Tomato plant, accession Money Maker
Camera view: bottom (45 deg); turntable rotation: 60 degrees
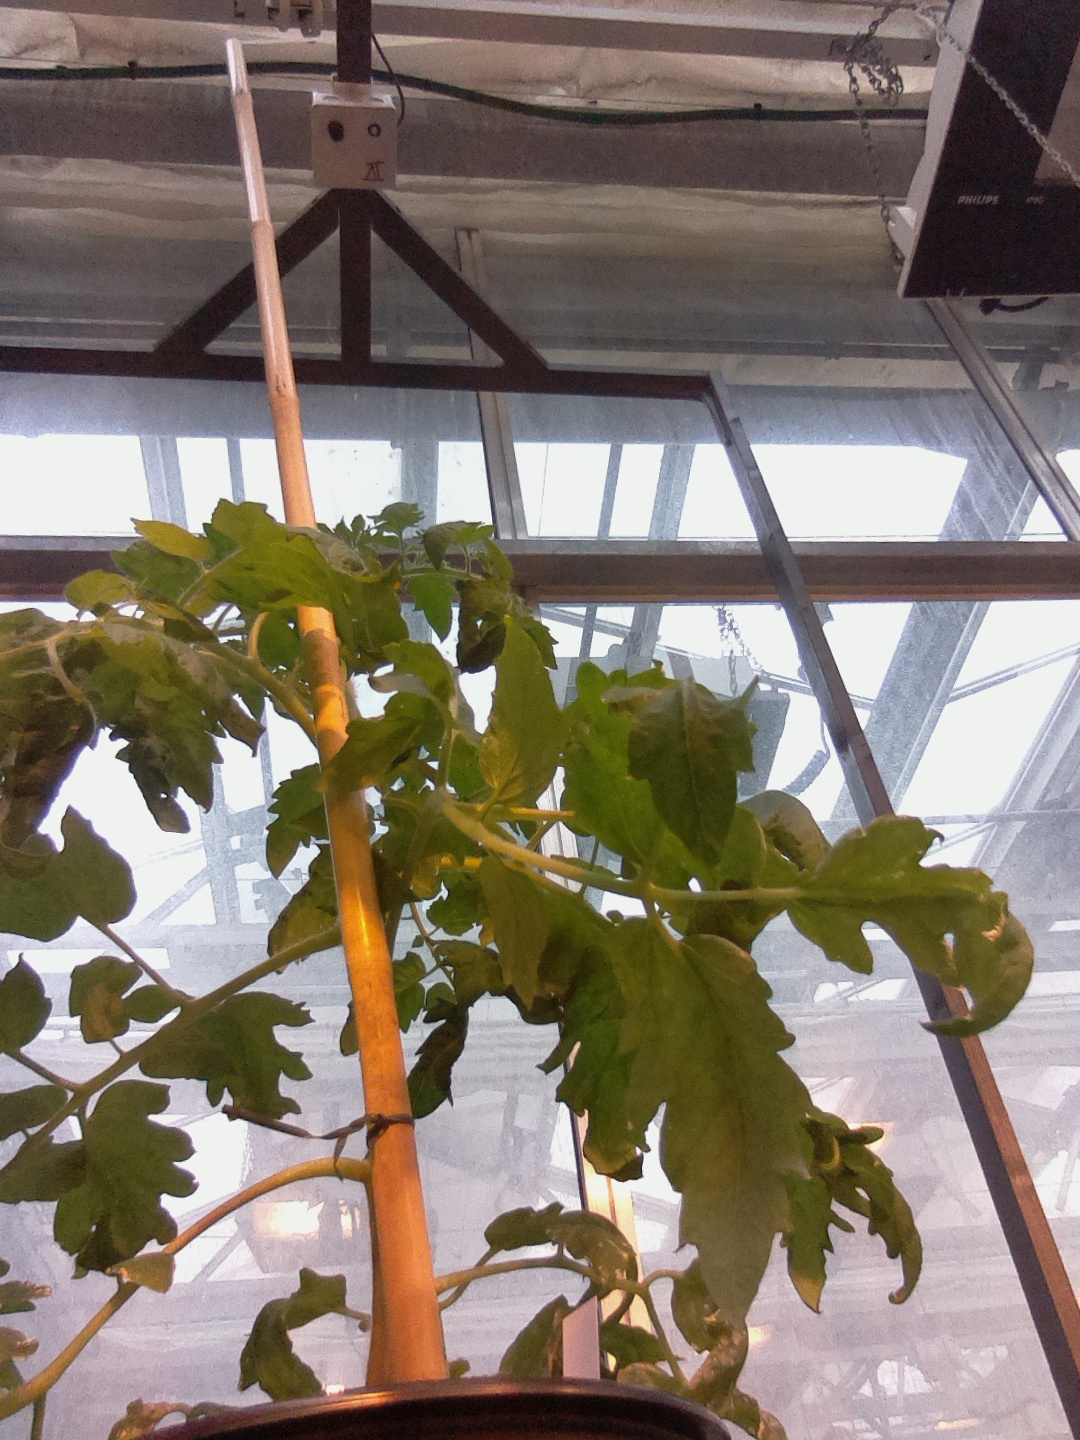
BBCH growth stage 53: 3 inflorescences visible